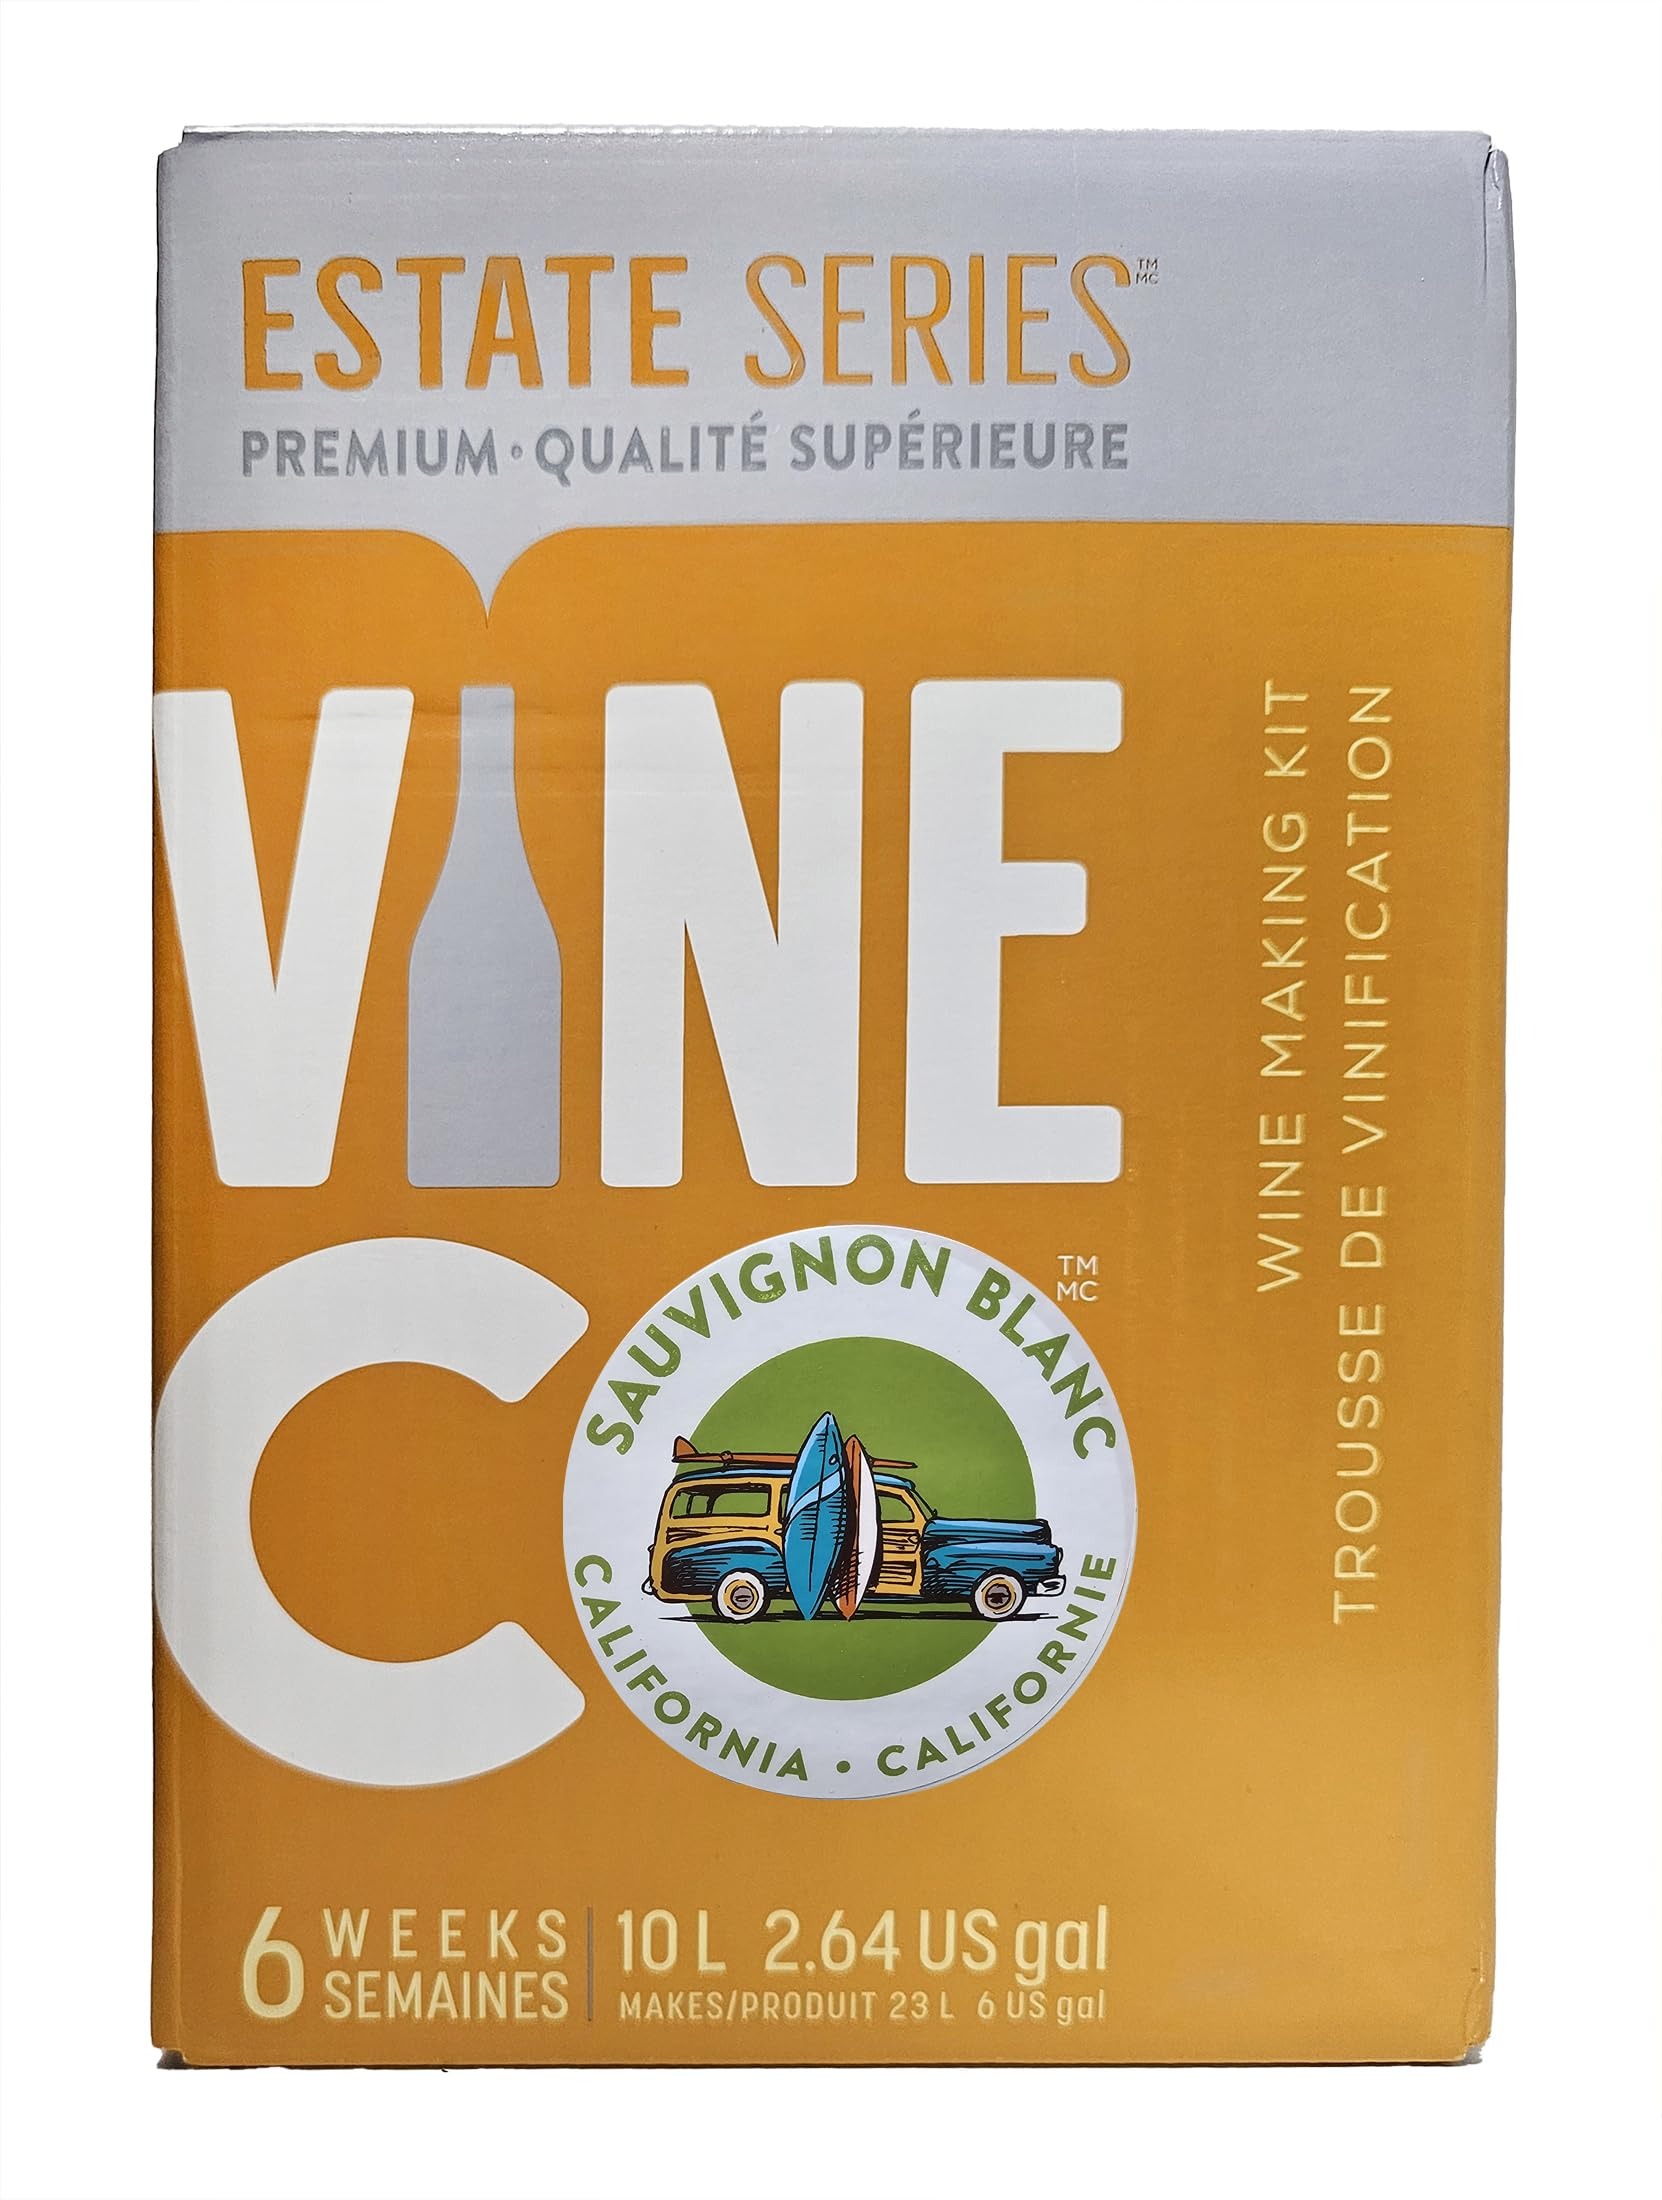
Item Name: VineCo Estate Series California Sauvignon Blanc Wine Making Ingredient Kit
Bullet Point 1: Sauvignon Blanc Wine Kit - VineCo Estate Series
Bullet Point 2: Flavor Profile - Citrus, peach and passion fruit
Bullet Point 3: Kit Volume: 10 L, Approximate Yield: 23 L
Bullet Point 4: Ready to Bottle: In 4-8 weeks
Bullet Point 5: Ingredient Kit Only Does Not Contain Alcohol
Product Description: Sauvignon Blanc Wine Kit - VineCo Estate Series - Refresh with the Brightness of Sauvignon Blanc The VineCo Estate Series Sauvignon Blanc is a crisp and vibrant white wine that highlights the refreshing characteristics of this popular varietal. This medium-bodied wine showcases lively flavors of citrus, green apple, and herbal notes, creating a bright and zesty experience. This dry white is perfect for warm days and social gatherings. Crafted without oak influence, the Sauvignon Blanc allows the fresh fruit character to shine, making it an excellent companion for light appetizers, seafood, and salads. Ingredient Kit Only Does Not Contain Alcohol.
Value: 1.0
Unit: Count

Price: 101.98